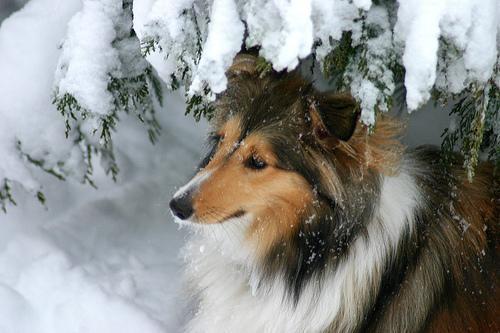
Shetland_sheepdog